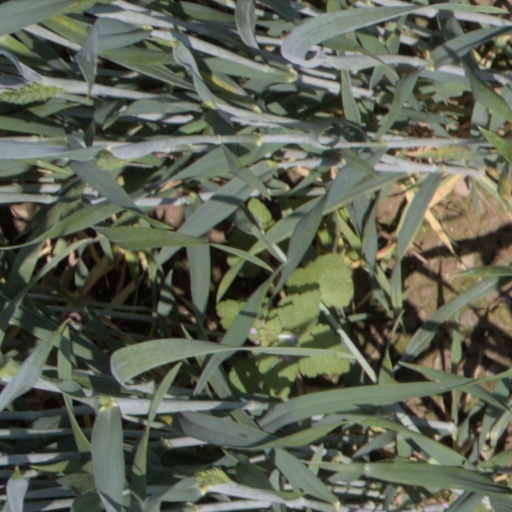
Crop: wheat